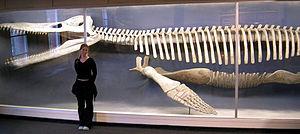
Squelette de Kronosaurus comparé à un humain.
Kronosaurus, « lézard de Cronos », est un genre éteint de Pliosauroidea. Il était parmi les plus grands pliosaures connus et a été nommé d'après le père des dieux grecs, Kronos. Il vivait pendant le Crétacé inférieur durant l'Aptien et l'Albien, soit il y a environ entre ≃125,0 et 100,5 millions d'années.